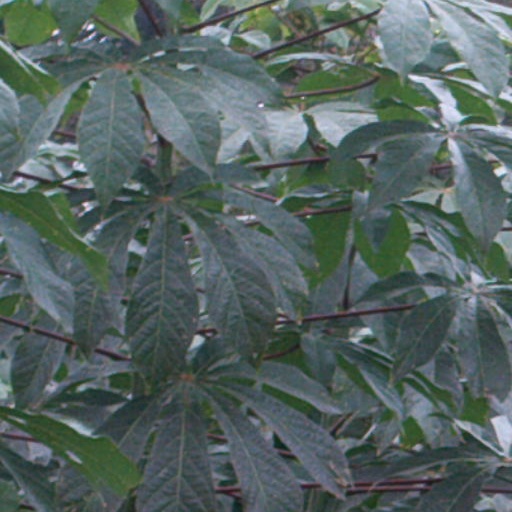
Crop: cassava